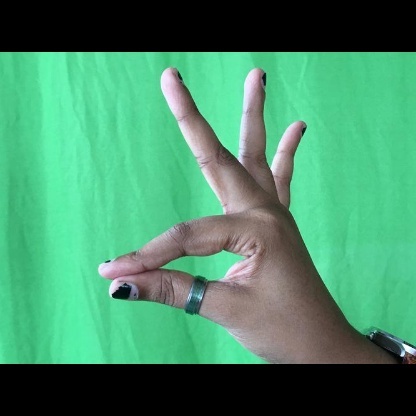
Mudra: Hamsasyam